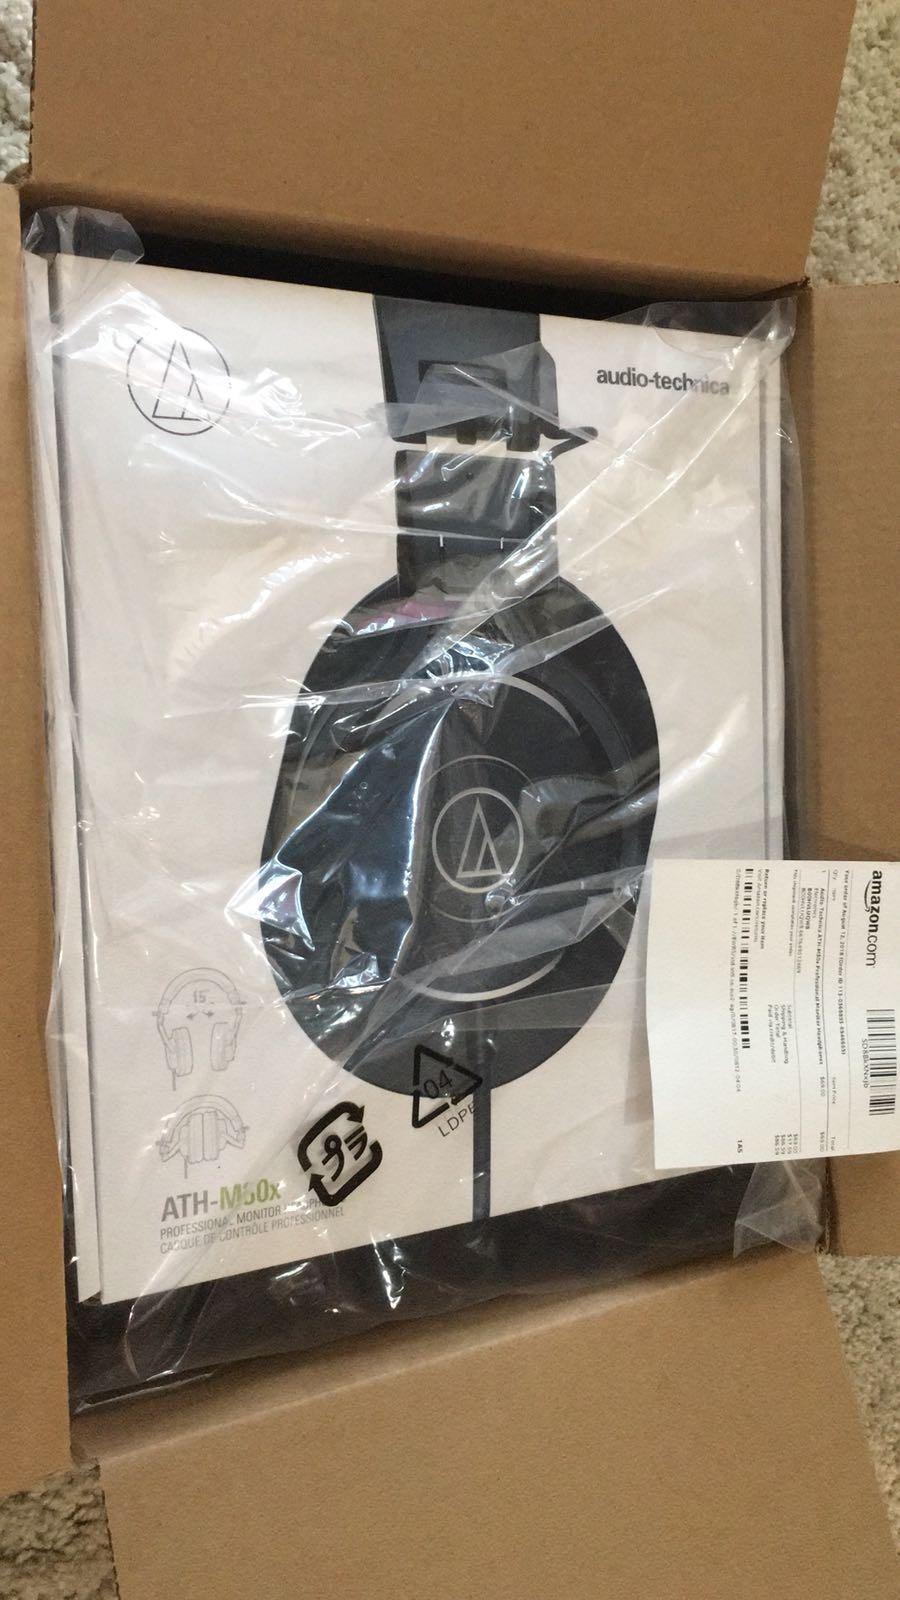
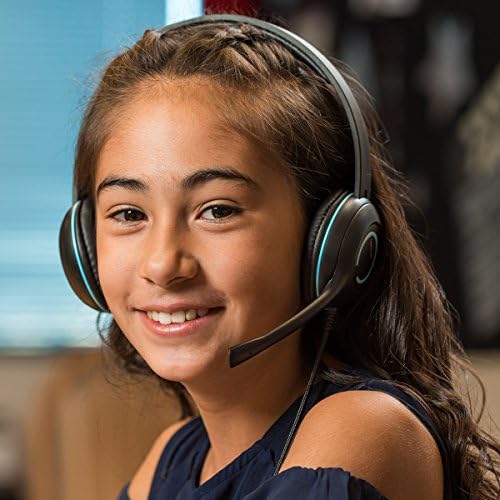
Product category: headphones
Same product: no